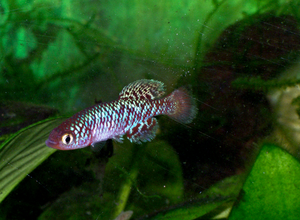
Le Nothobranche de Rachov est un poisson killie d'eau douce annuel de l'est de l'Afrique, appartenant au genre Nothobranchius.